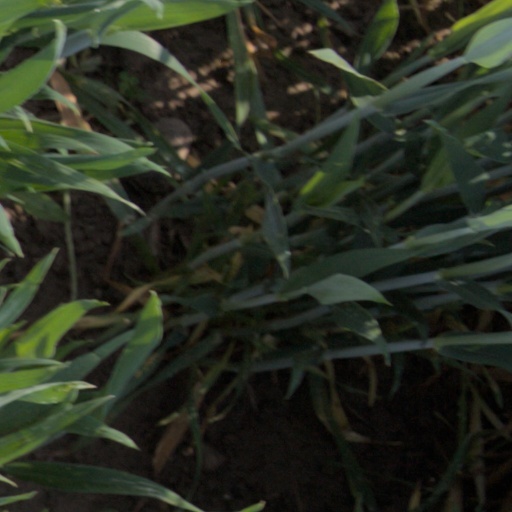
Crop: wheat